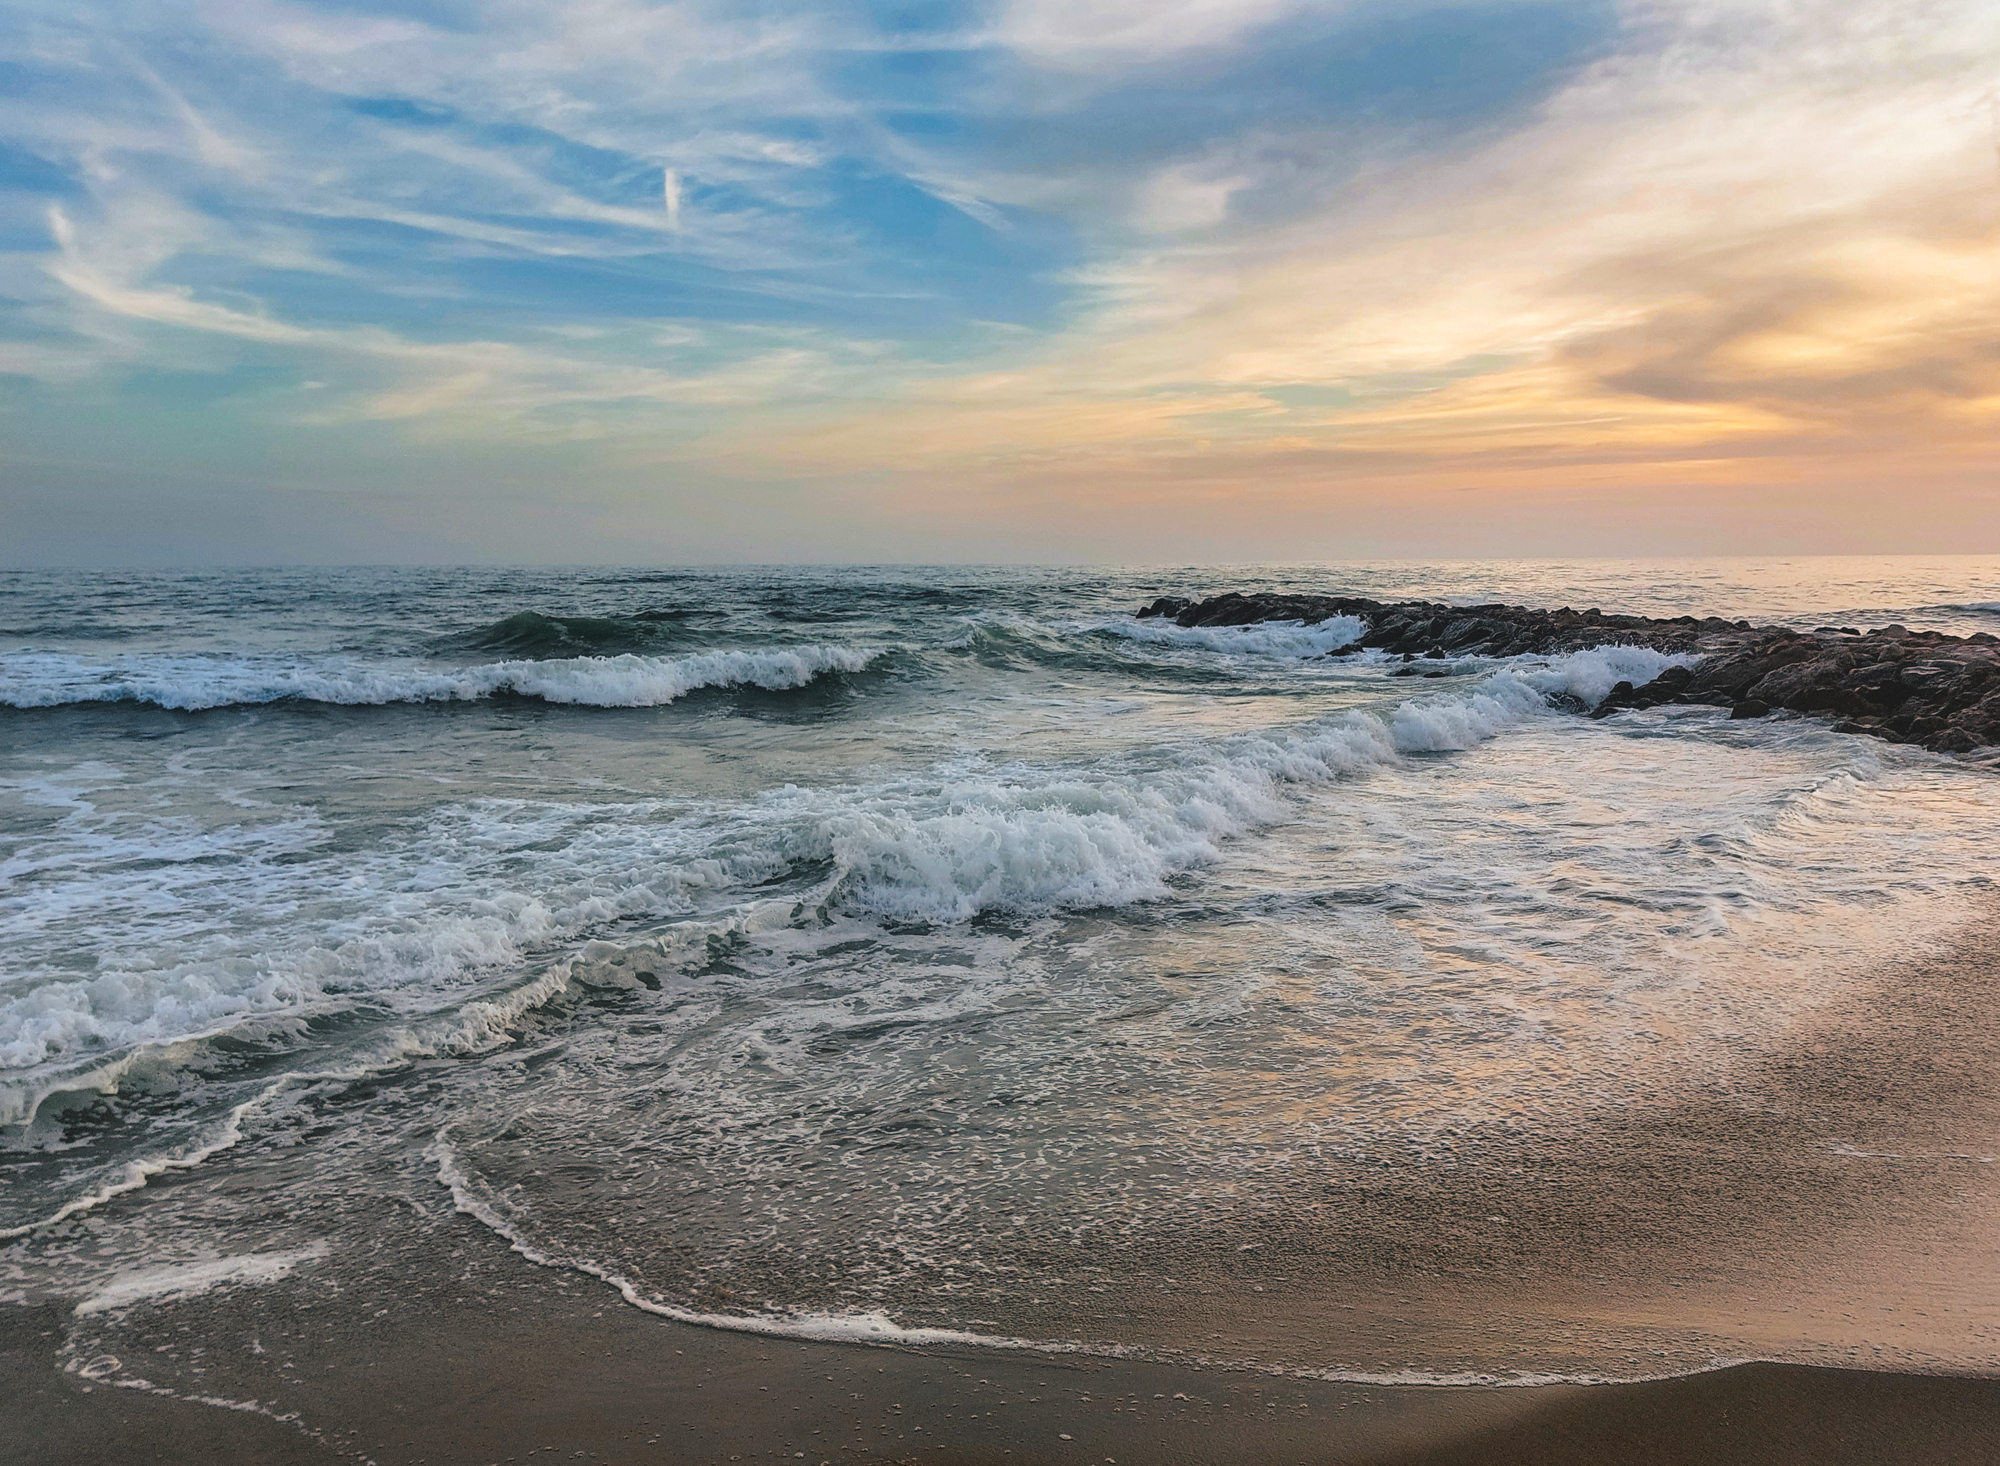
atlantic, ocean, cloud, water, sky, azure, natural environment, natural landscape, afterglow, fluid, sunlight, coastal and oceanic landforms, beach, dusk, cumulus, horizon, wind wave, landscape, sunrise, sunset, red sky at morning, wind, calm, sand, headland, shore, wave, tree, dawn, meteorological phenomenon, wilderness, foam, tropics, coast, rock, evening, reflection, sound, tide, winter, bay, art, inlet, cape